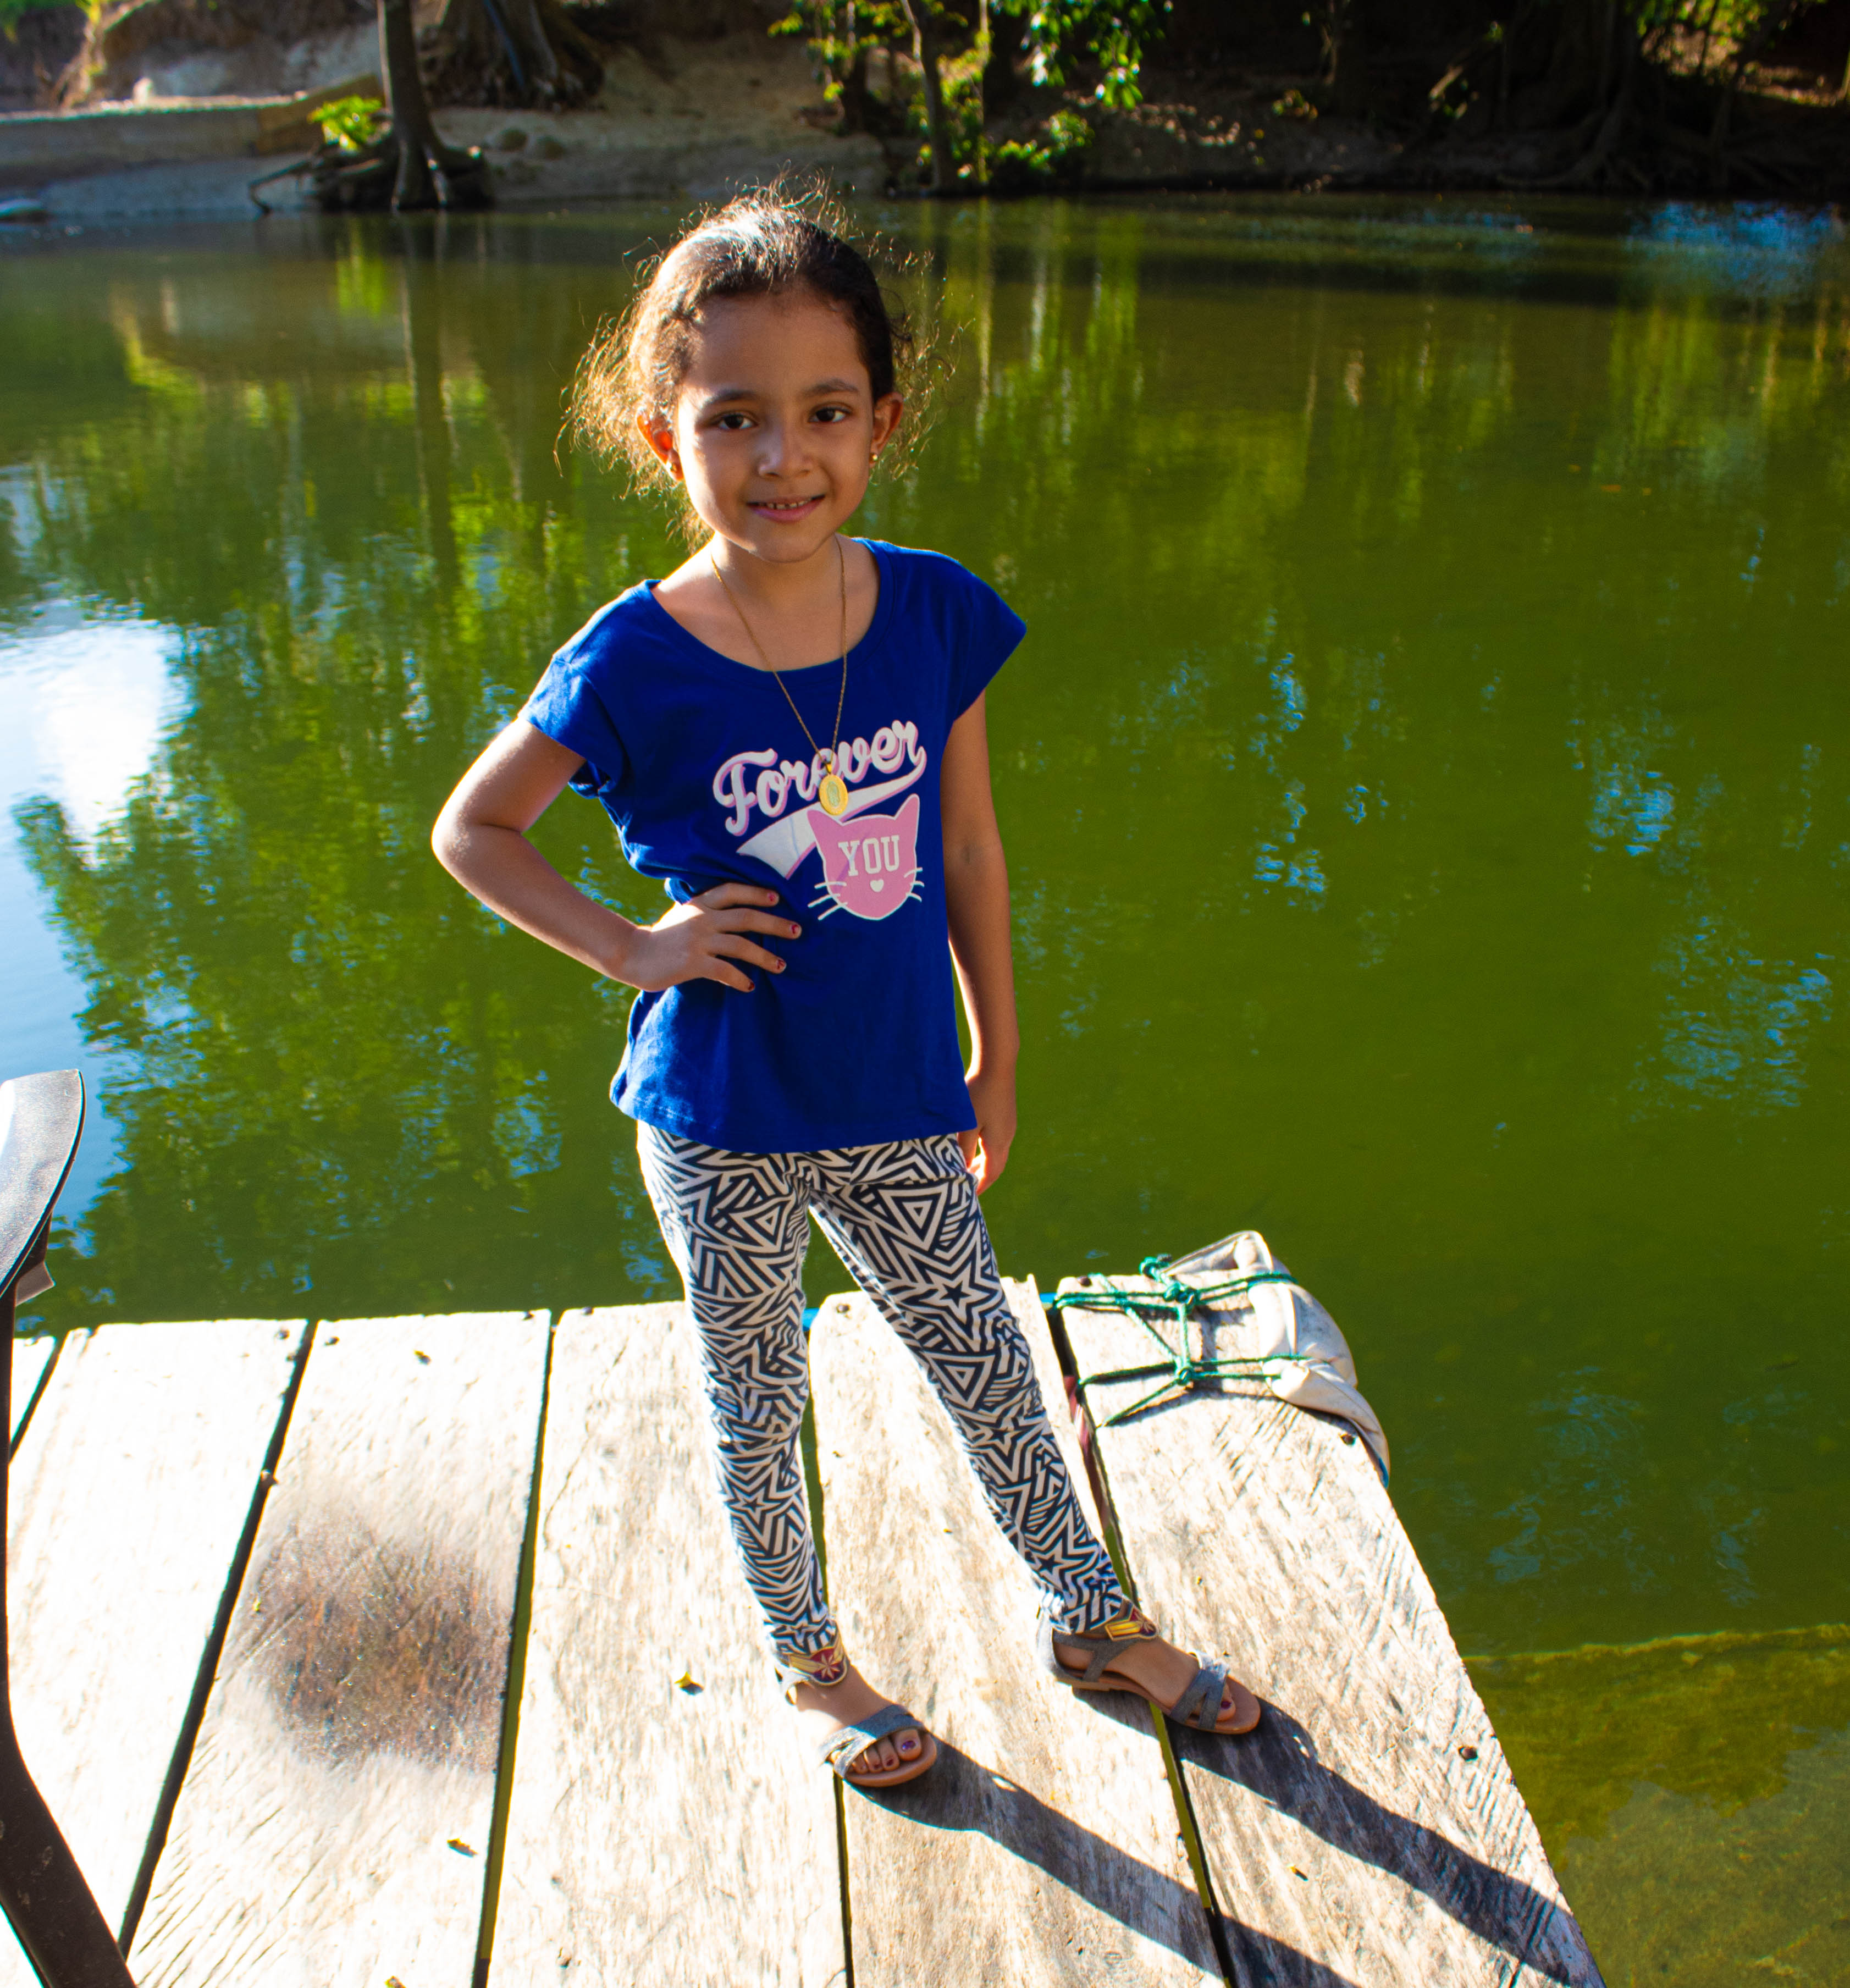
santamarta, paseo, larevuelta, laguna, colombia, magdalena, water, blue, youth, tree, child, vacation, leisure, fun, summer, botany, reflection, lake, river, smile, pond, recreation, happy, plant, photography, watercourse, bank, state park